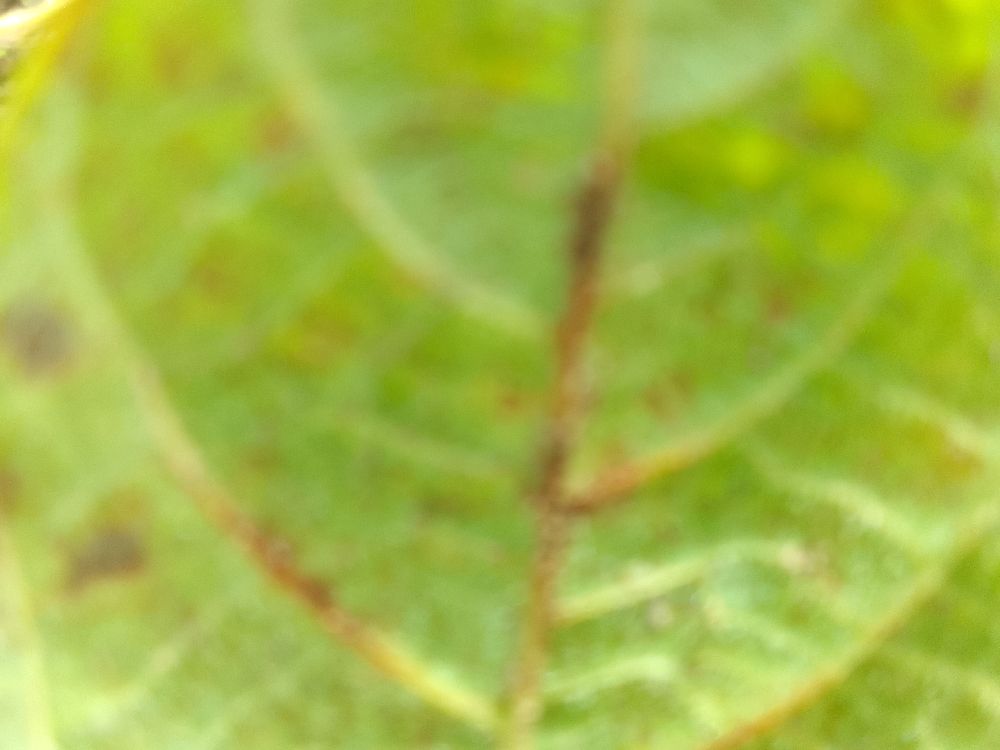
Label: anthracnose